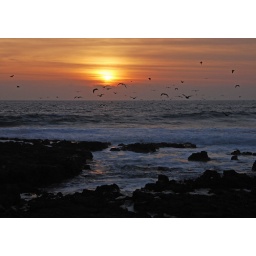
sea birds flying across the sun in Arica, Chile